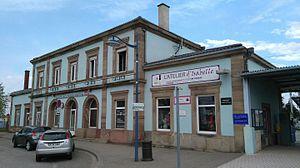
Gare de Vendenheim.
La gare de Vendenheim est une gare ferroviaire française située sur le territoire de la commune de Vendenheim, dans le département du Bas-Rhin, en région Grand Est.